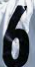
Number: 6